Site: brandenburg
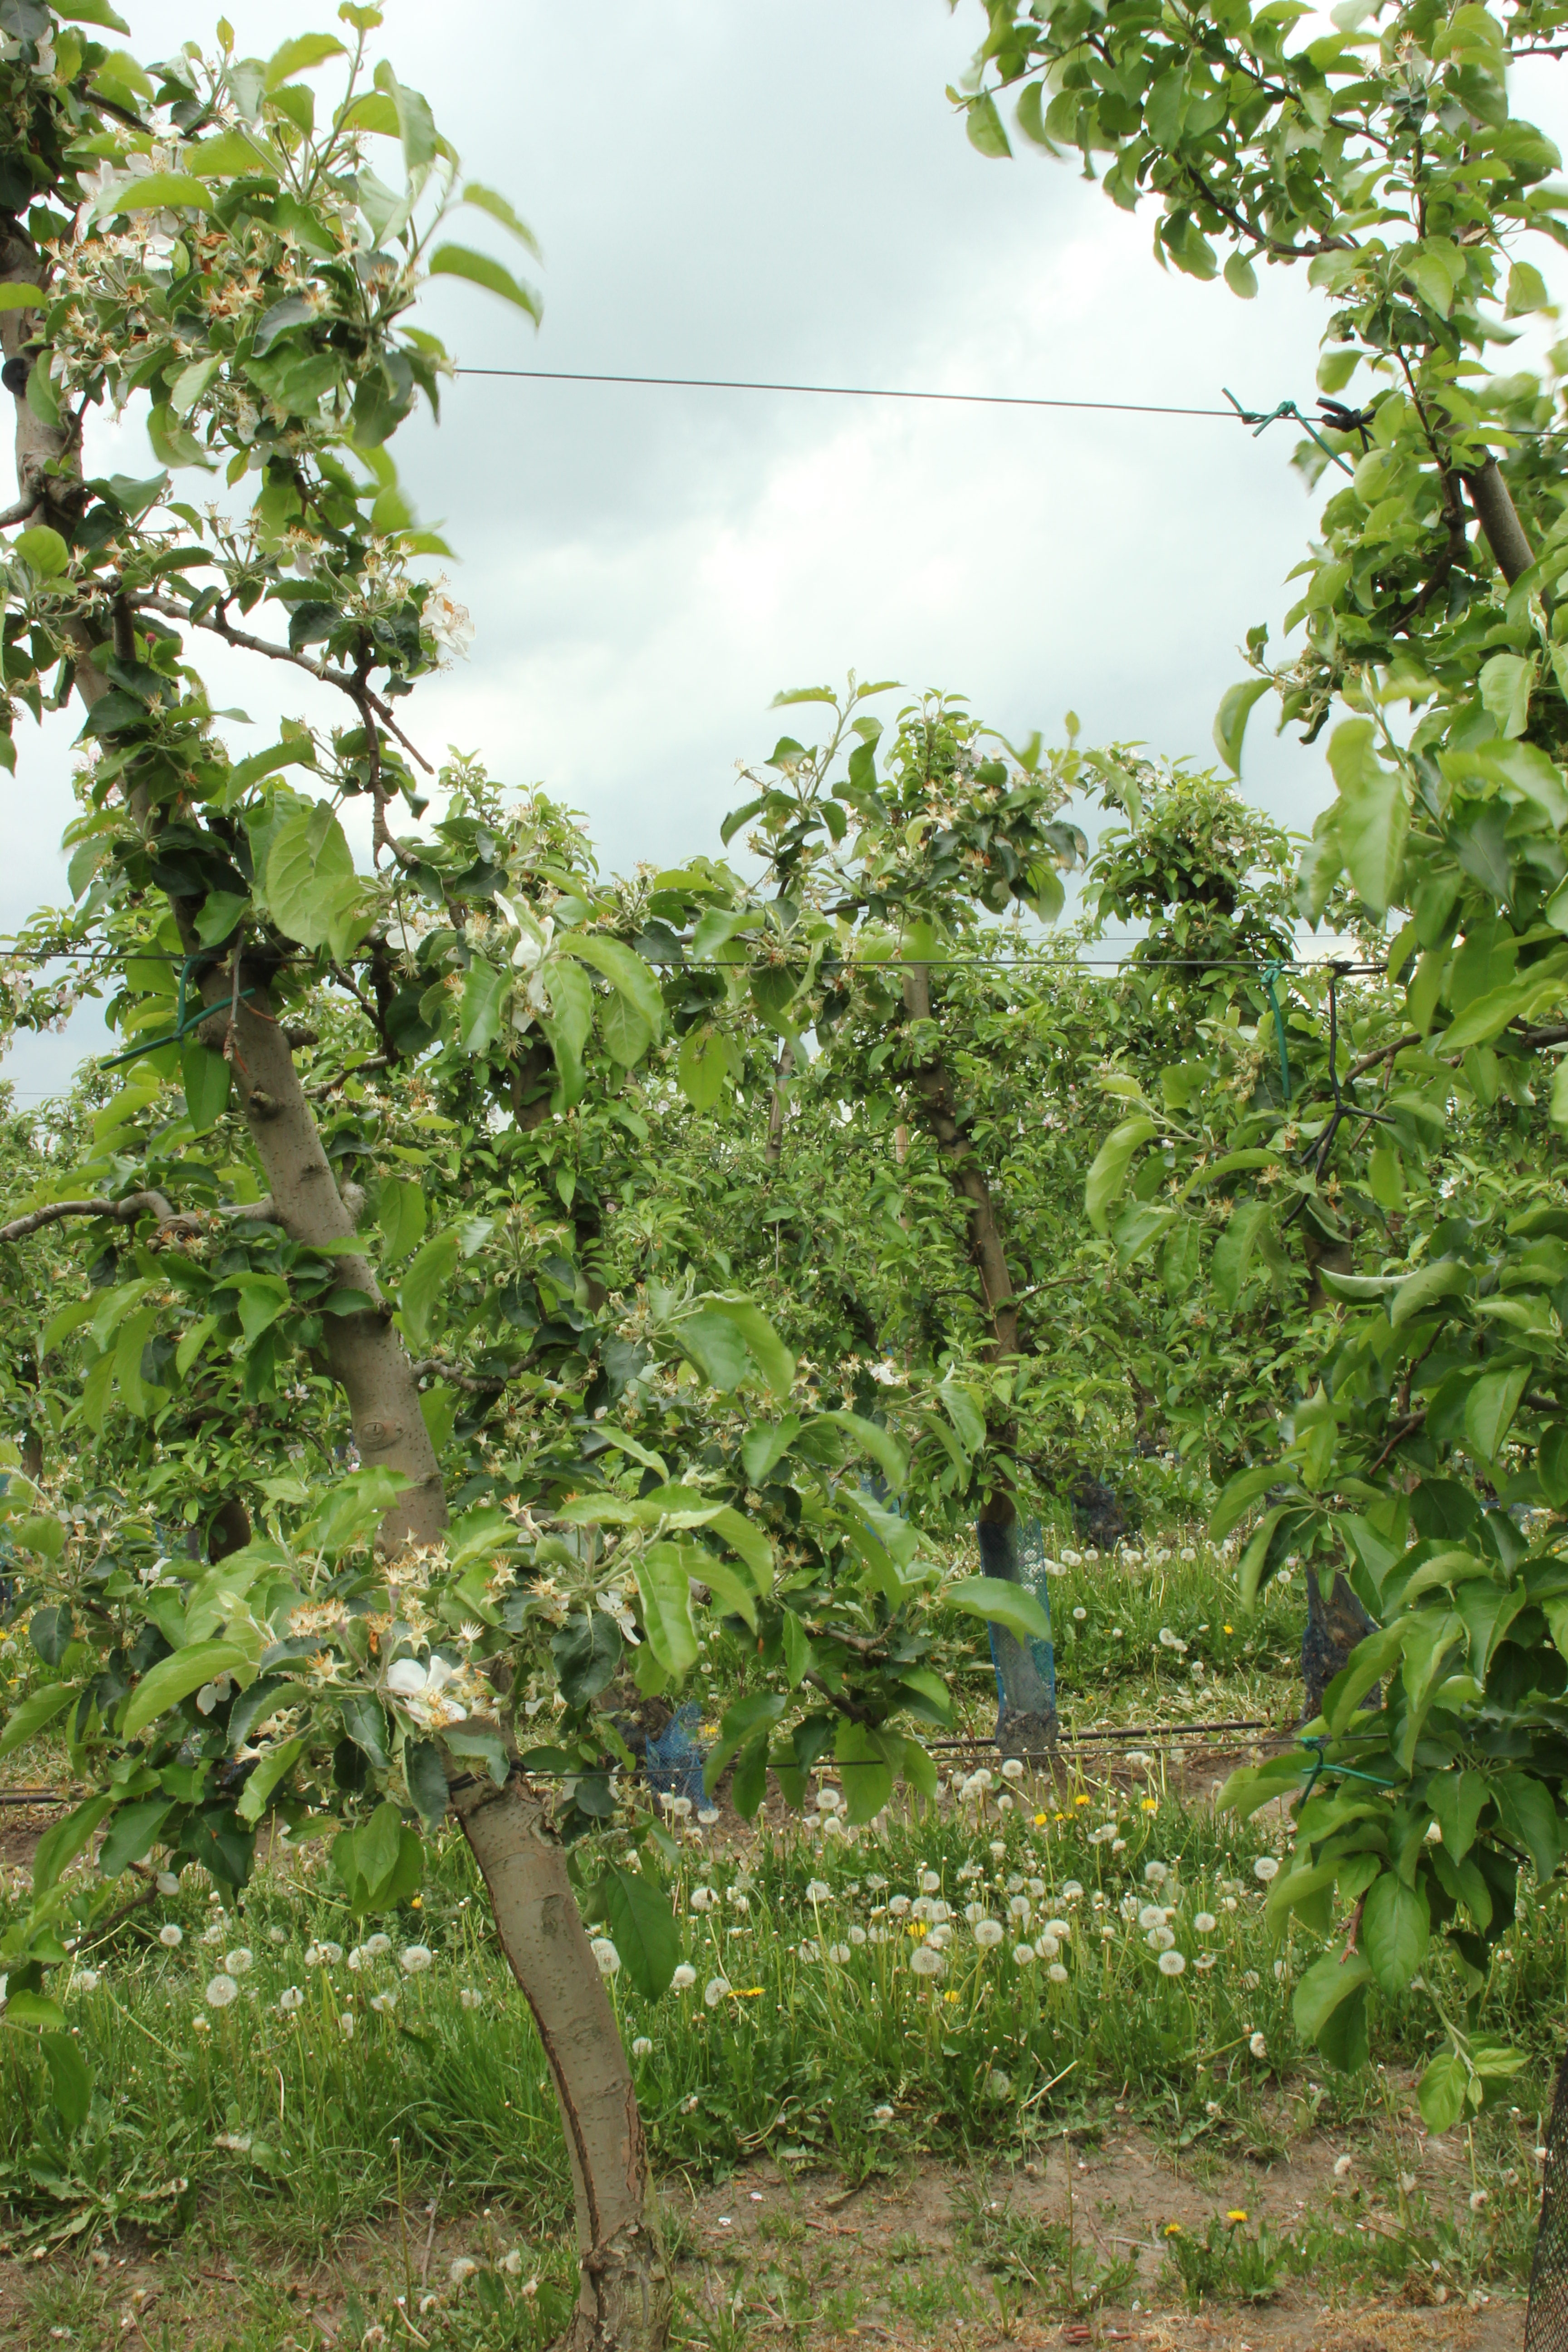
Growth stage (BBCH 67): Flowering